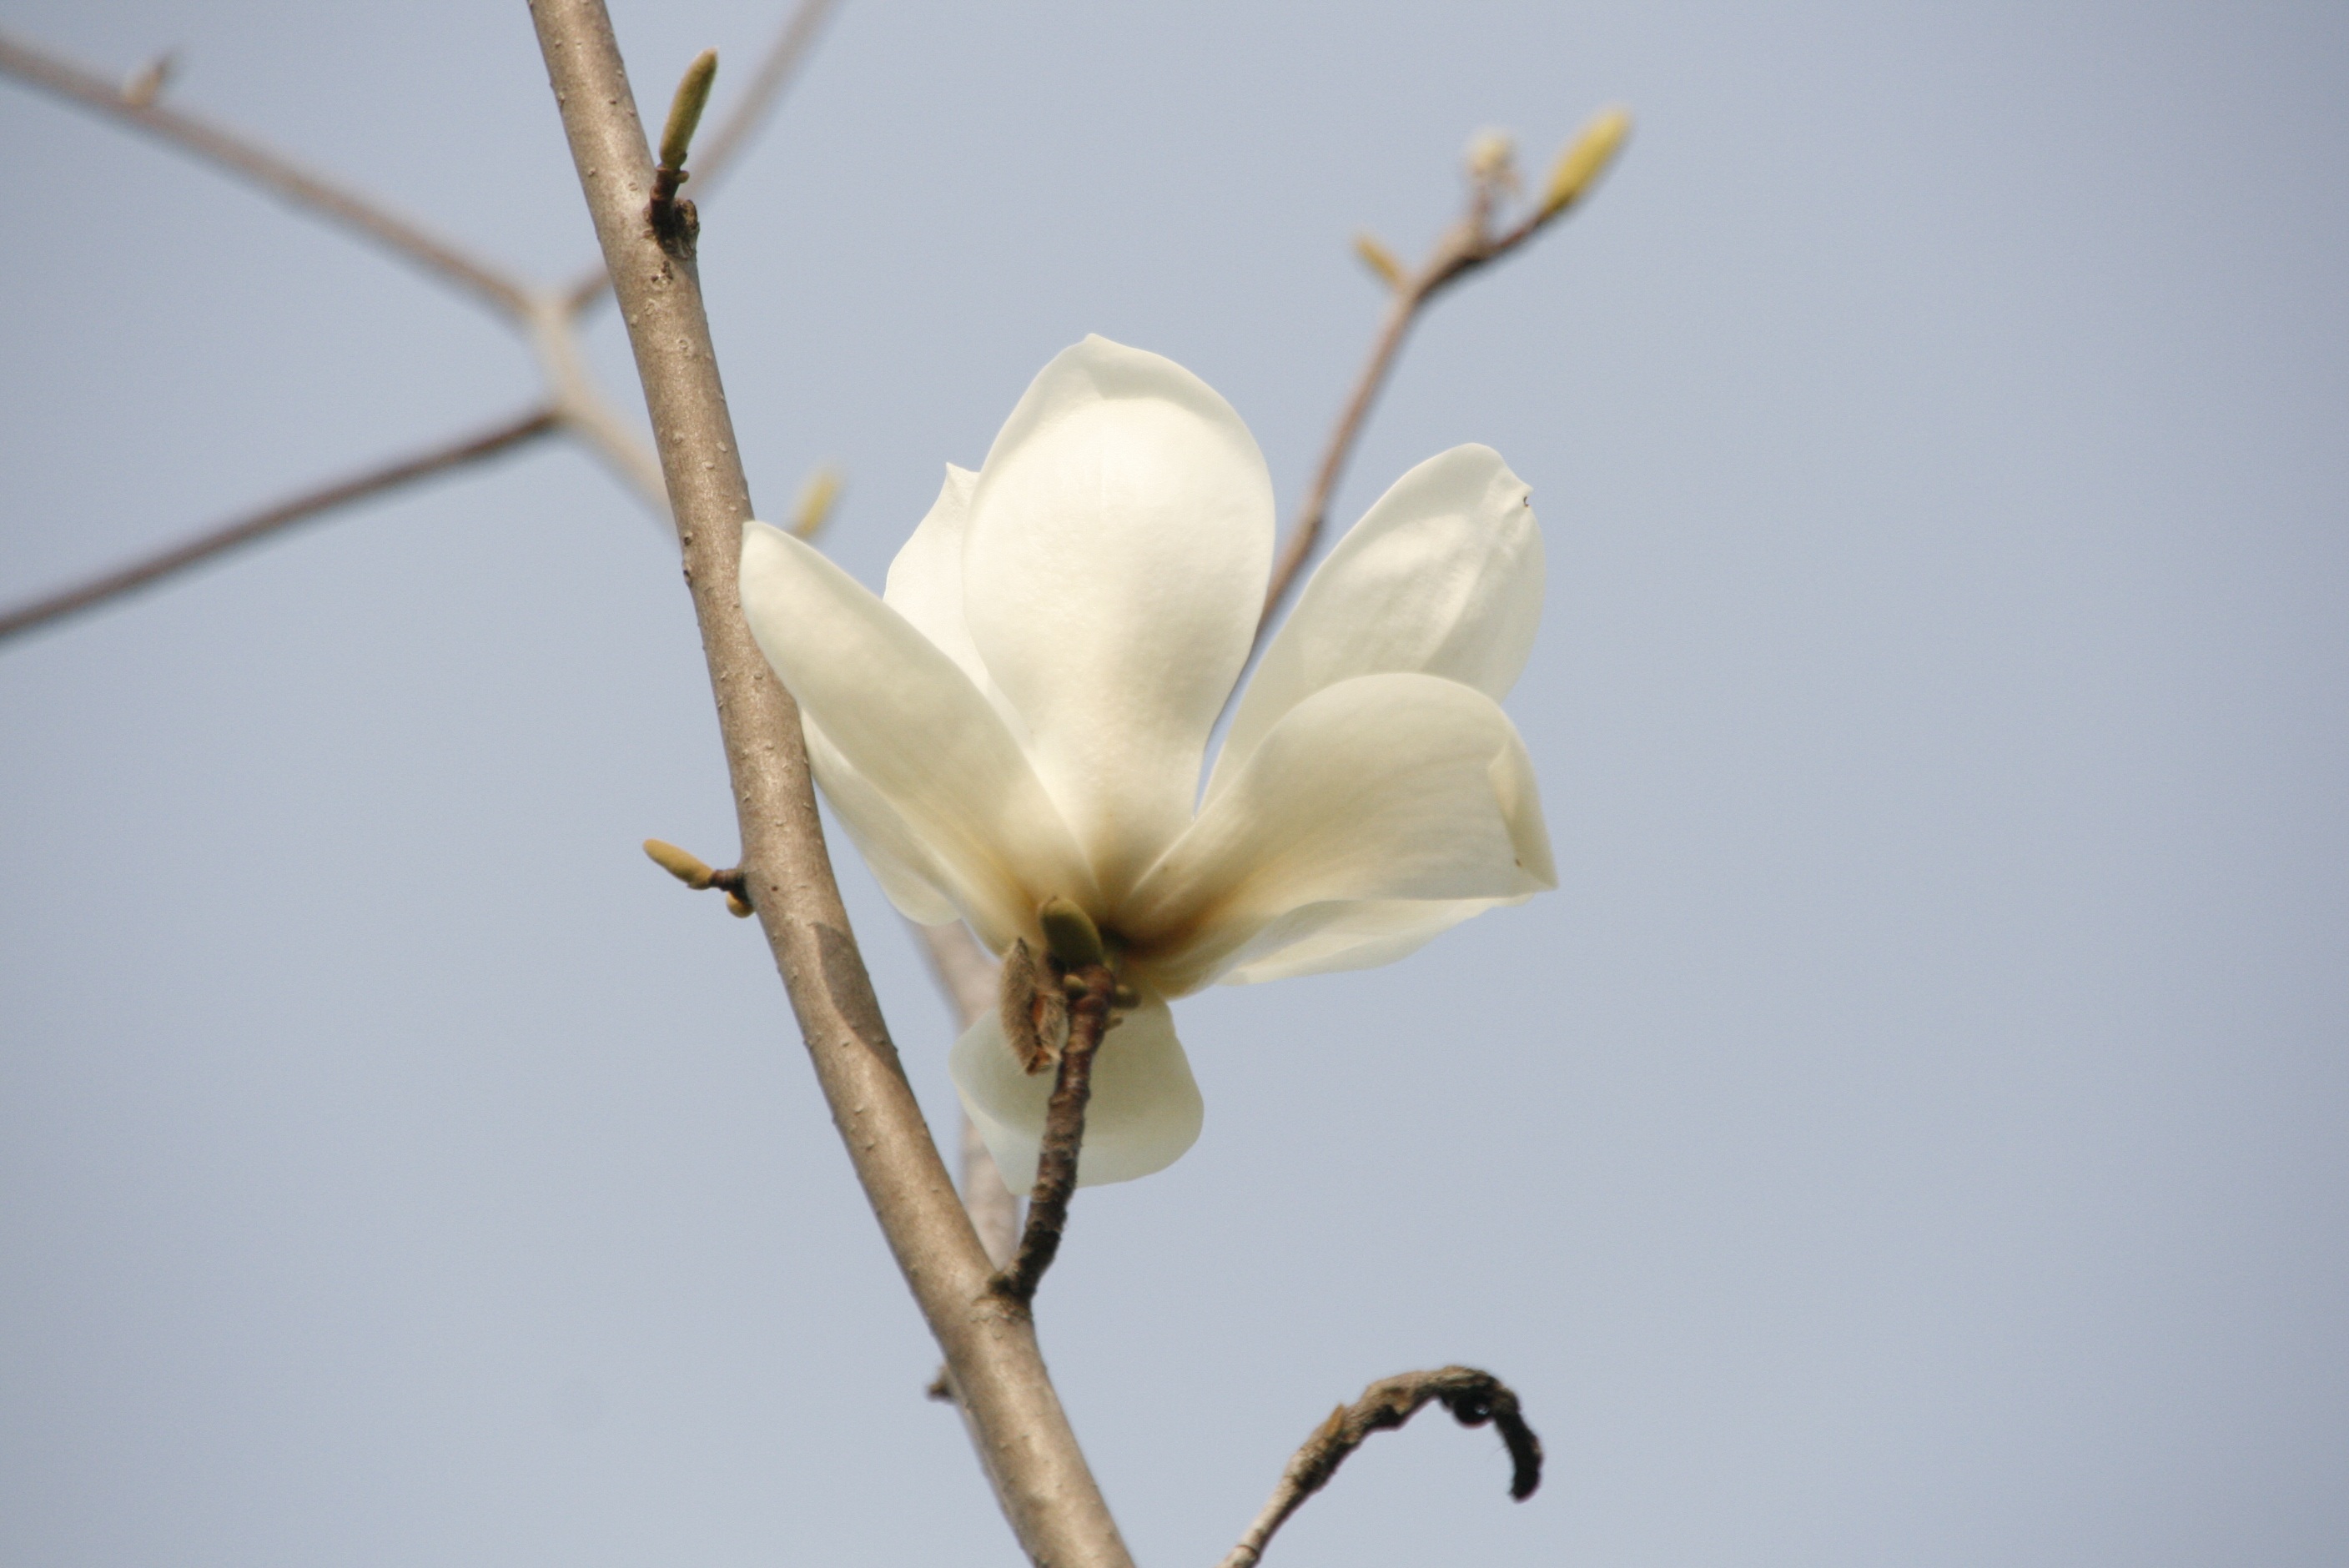
branch, blossom, plant, white, leaf, flower, petal, spring, botany, flora, twig, flowers, close up, magnolia, spring flowers, macro photography, flowering plant, magnolia flower, white magnolia, jeonju, innovation city jeonbuk korea, plant stem, land plant